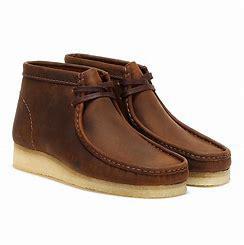
Brand: Clarks
Model: Wallabee